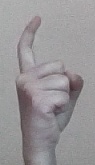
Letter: ra